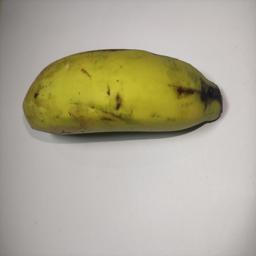
Banana variety: Sagor Kola